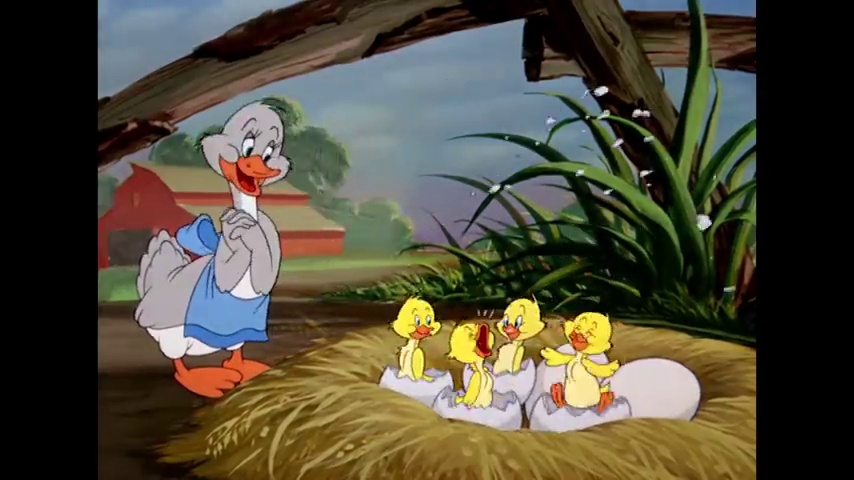
Portrait style: Cartoon Portrait